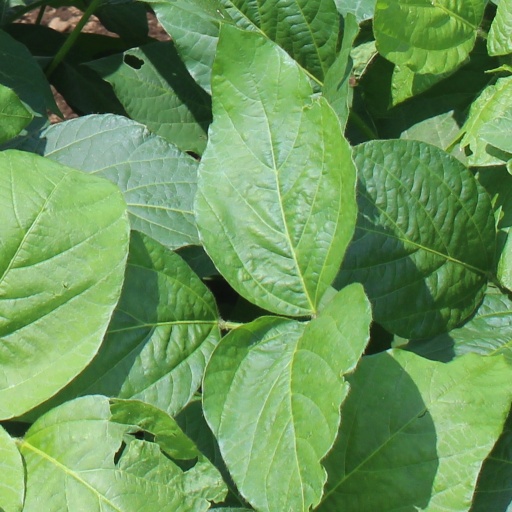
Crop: soybean